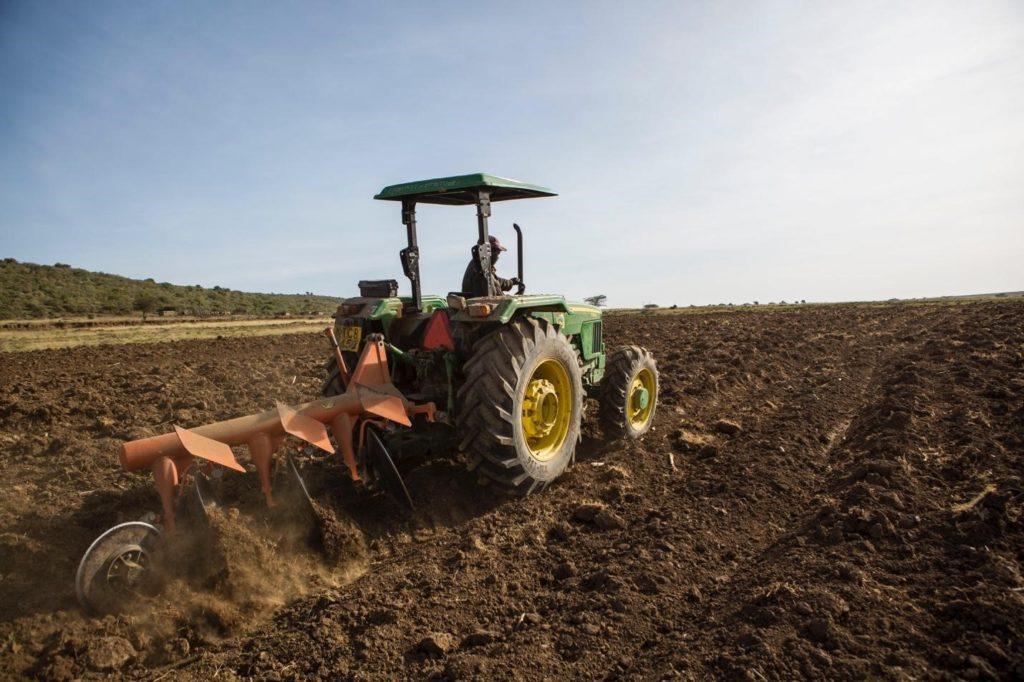
Trekta kubwa linalofanya kazi yakuchanganya udongo shambani, likiwa linasaidia katika maandalizi ya kilimo endelevu kabla yakuanza kupanda mazao kwenye shamba hilo na hivyo kuleta mafanikio makubwa kwakuongeza ufanisi wa kazi.